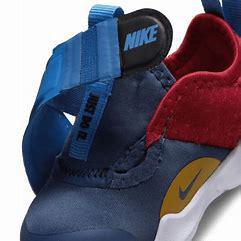
Brand: Nike
Model: Flex Advance